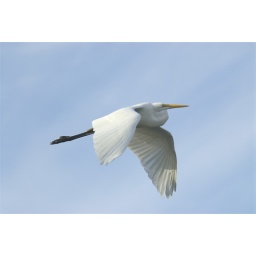
A Great Egret in flight against a blue and white sky.